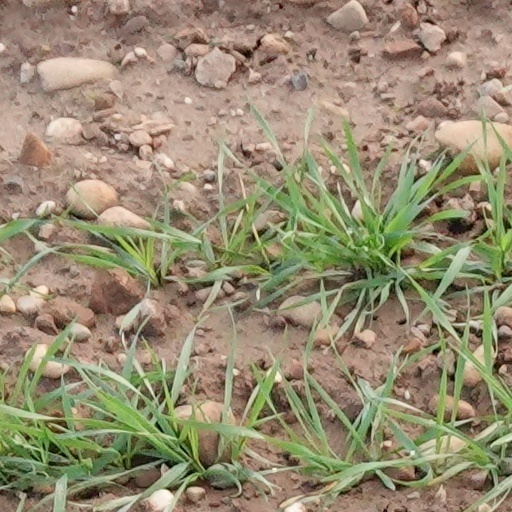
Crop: wheat